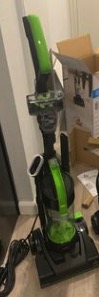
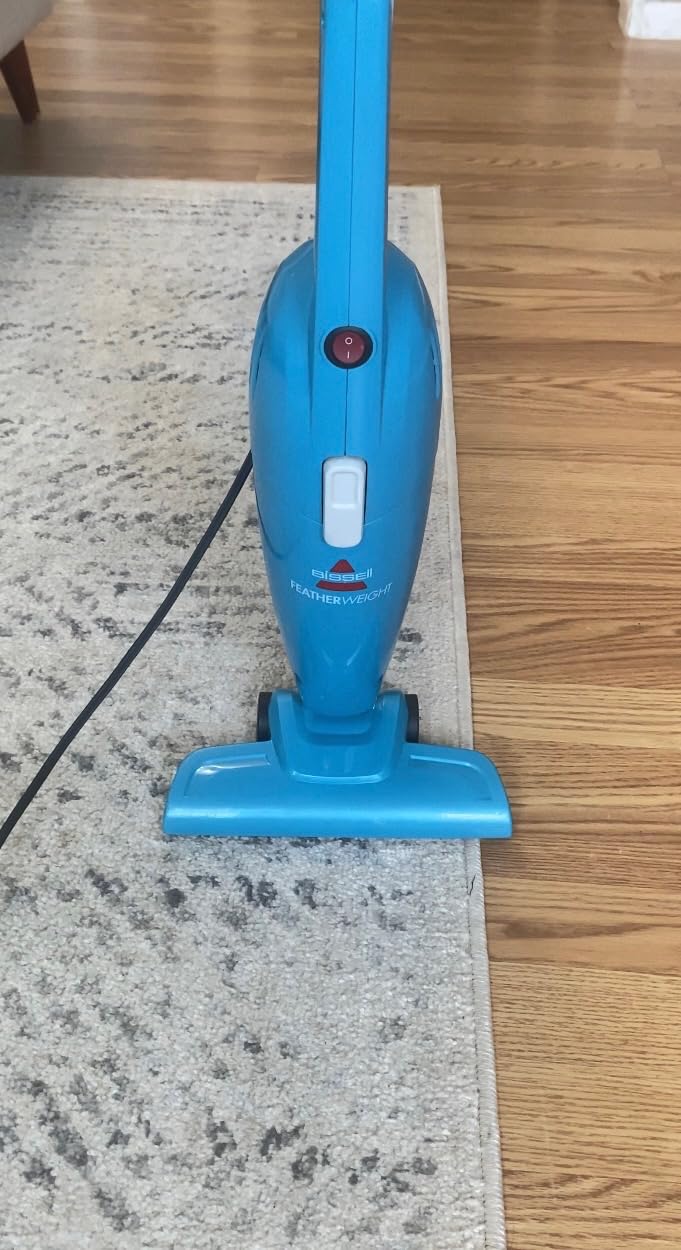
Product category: items_vacuum
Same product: no